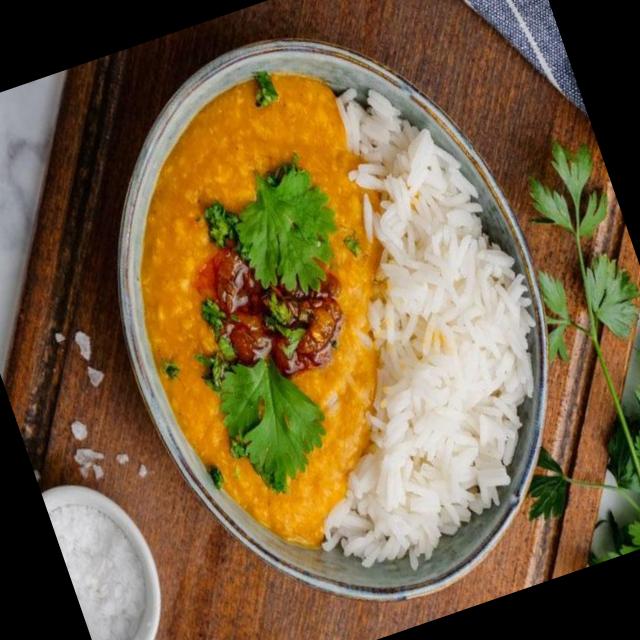
Dish: dal_makhani